Transport in Coimbatore

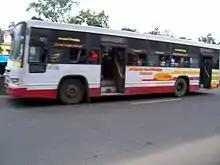
Low floor bus from JNNURM for Coimbatore city

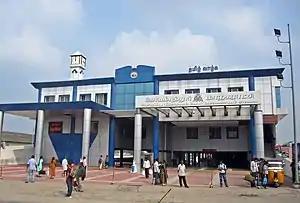
MTP road bus station, all northbound buses towards Ooty, Gudalur and beyond start from here

Most of Coimbatore's intra-city transport requirements are met by extensive public transport, with about 1257 buses on 322 routes. This service, which is run by the government-owned TNSTC Coimbatore covers the city and its suburbs. An additional 500 buses operate on 119 inter-city routes, to major towns in Tamil Nadu, Kerala, Karnataka, Pondicherry, and Andhra Pradesh. Bus services are generally considered efficient; in 2018, TNSTC rolled out conductor-less buses and point-to-point routes to decrease operational costs and improve efficiency. The point-to-point routes were still in effect in April 2023. In 2022, the Petroleum Conservation Research Association ranked TNSTC's Coimbatore division the second most efficient in mileage nationally. A TNSTC official cited "counseling and training programmes for the drivers, periodical servicing of buses and better road conditions" as main factors in improving transport efficiency.